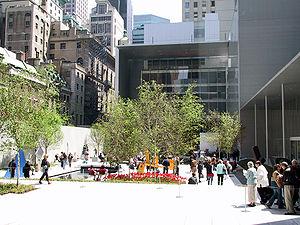
Fernando Botero, né le 19 avril 1932 à Medellín, est un peintre et sculpteur colombien.